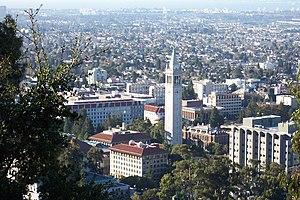
Berkeley est une ville de l'agglomération de San Francisco, dans l'État de Californie, aux États-Unis. Elle est située sur la rive orientale de la baie de San Francisco, dans le comté d'Alameda et est bordée au sud par Oakland et Emeryville, au nord par Albany et Kensington et à l'est par les Berkeley Hills. Berkeley comptait 112 580 habitants en 2010.